Impact Wrestling Rebellion (2023)

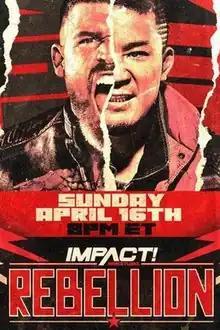
Promotional poster featuring Steve Maclin (left) and Kushida (right)

The 2023 Rebellion was a professional wrestling pay-per-view (PPV) event produced by Impact Wrestling. It took place on April 16, 2023, at the Rebel Entertainment Complex in Toronto, Ontario, Canada. It was the fifth event under the Rebellion chronology.